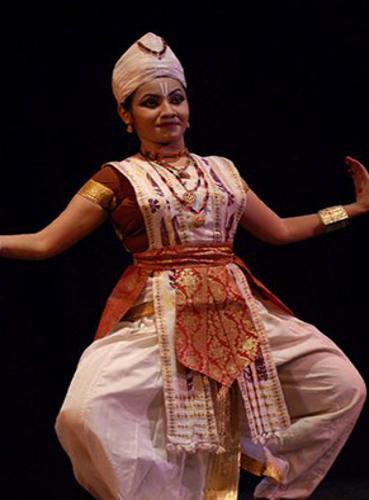
Dance form: sattriya